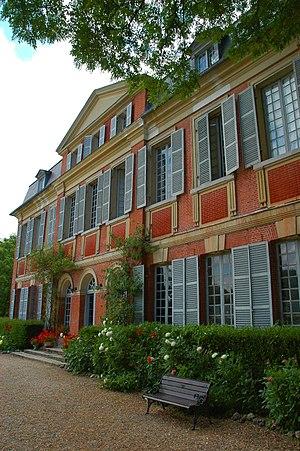
Couvent orthodoxe de l'icône de Notre Dame de Lesna (Provemont).
Chauvincourt-Provemont est une commune française située dans le département de l'Eure, en région Normandie.